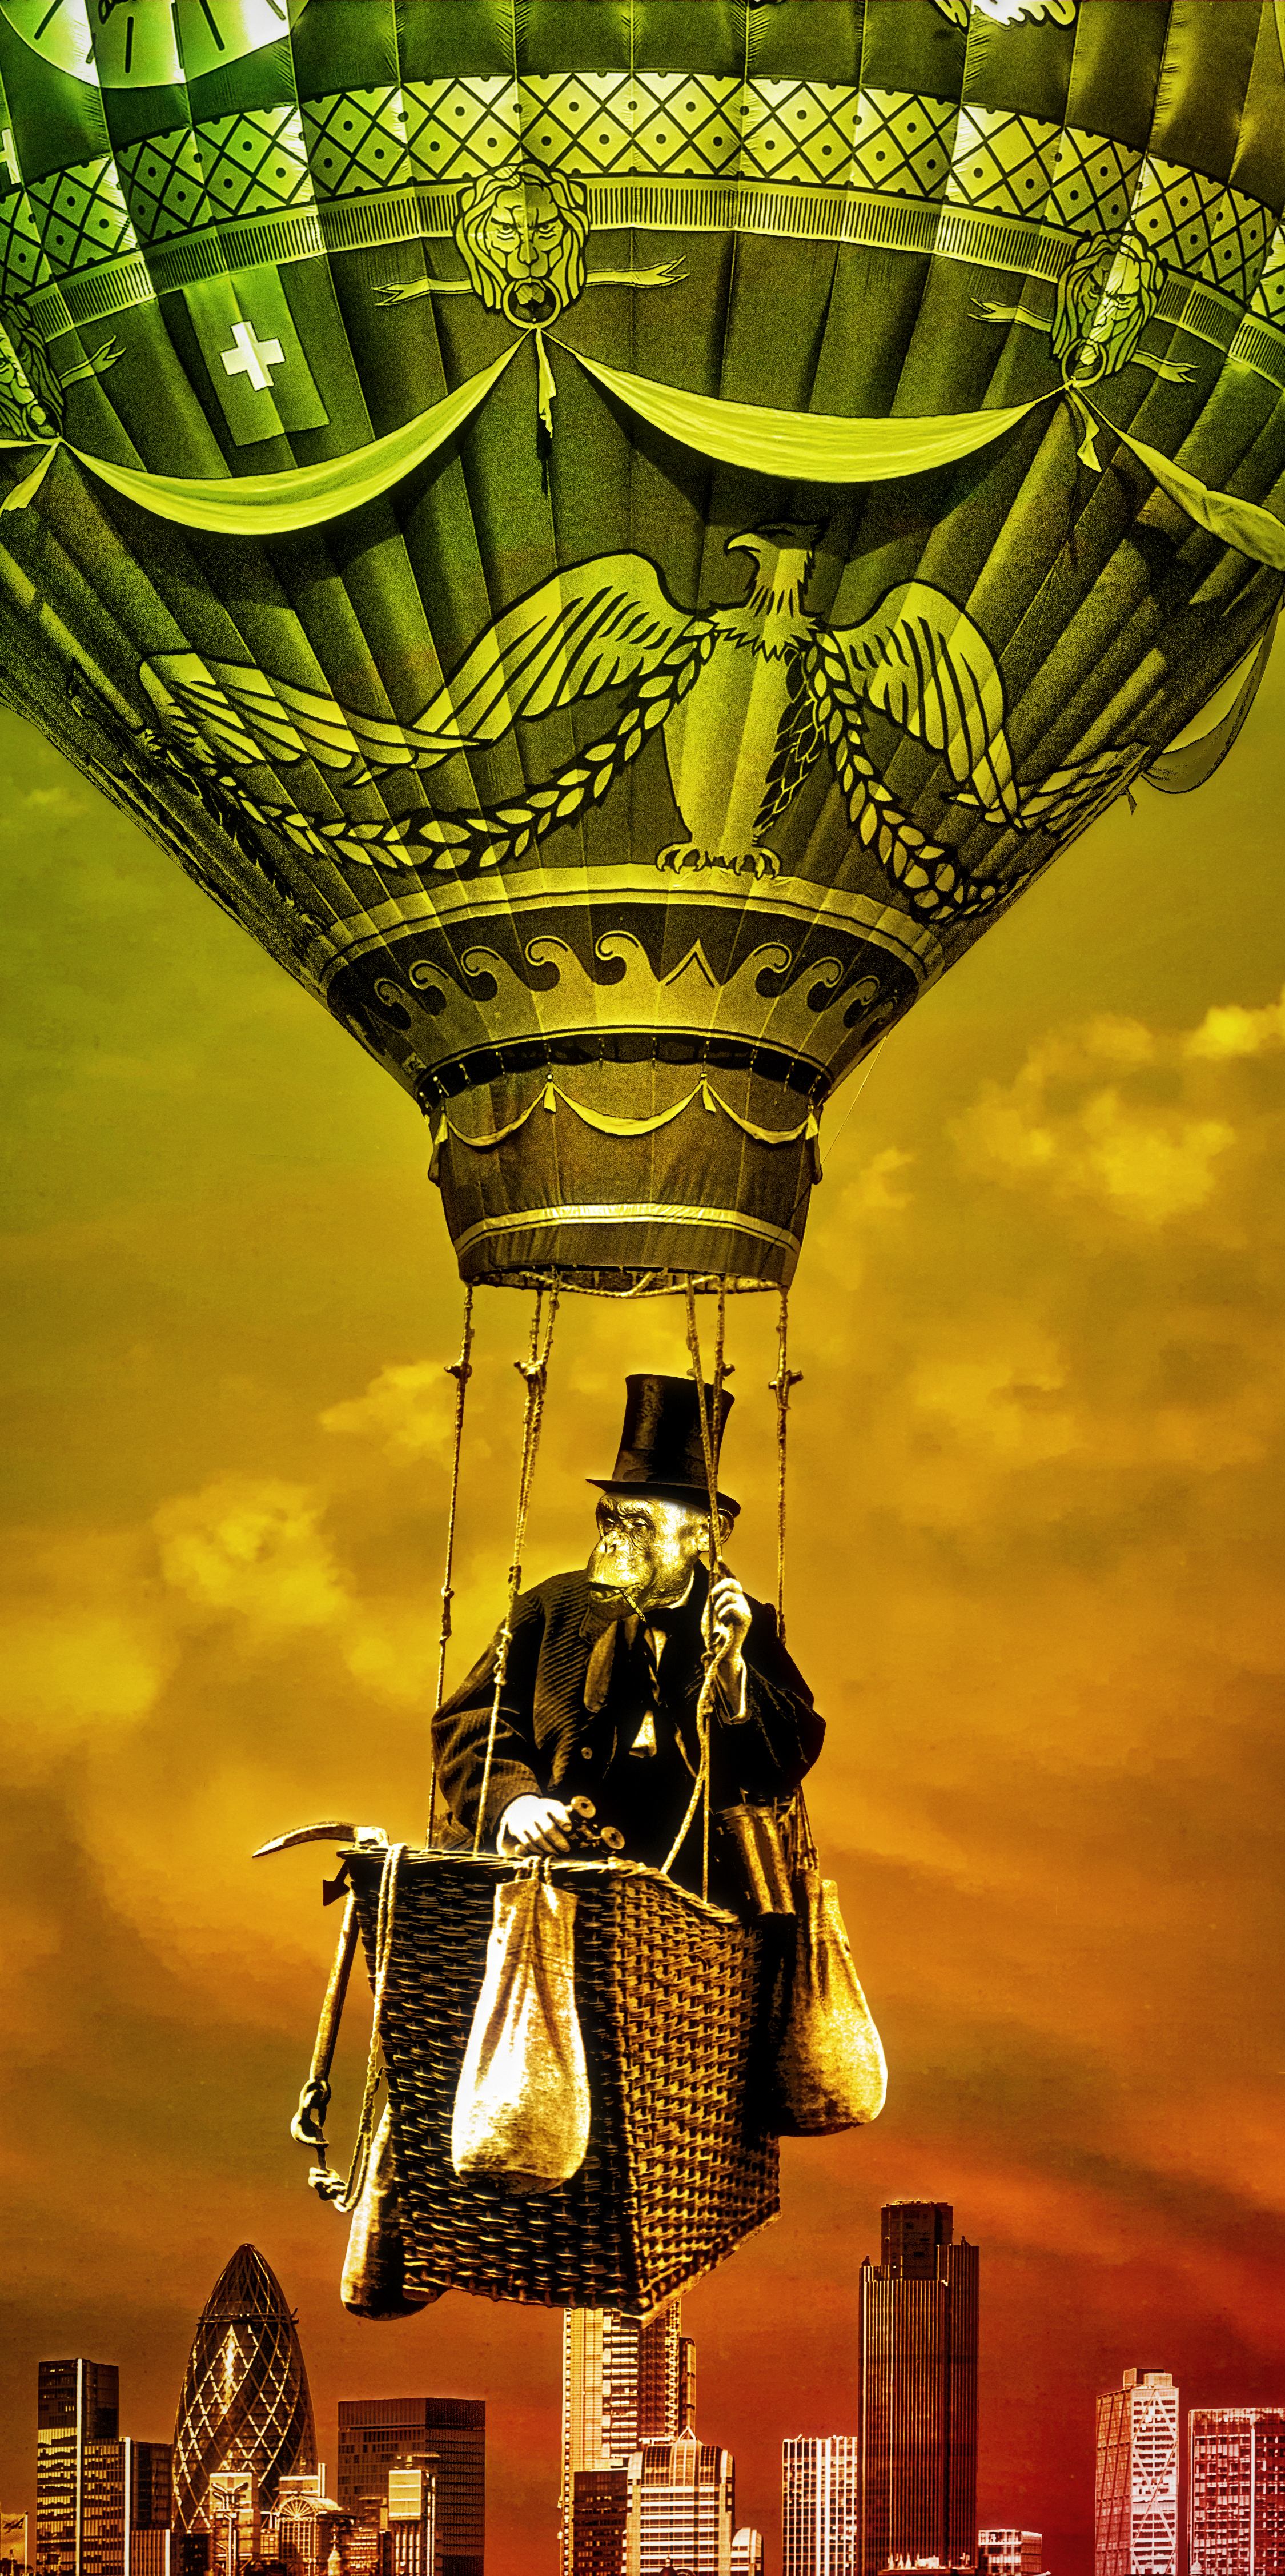
light, camera, photography, photographer, air, balloon, tool, smoking, orange, portrait, green, red, landmark, hat, yellow, basket, monkey, lighting, cigarette, arial, patch, england, london, art, french, ape, illustration, tools, hot, anchor, beast, retouch, after, felix, depth, naked, 1800, ropes, top, saturation, before, metropolis, creation, verne, luminosity, screenshot, restore, binoculars, nadar, porn, pr0n, jules, clone, hairless, pioneer, sandbags, pron, vernes, balloonist, tournachon, gaspardf lix, pornpron